International Criminal Court

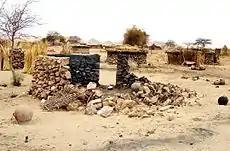
The UN Security Council referred the situation in Darfur to the ICC in 2005.

The Office of the Prosecutor (OTP) is responsible for conducting investigations and prosecutions. It is headed by the Prosecutor of the International Criminal Court, who is assisted by one or more Deputy Prosecutors. The Rome Statute provides that the Office of the Prosecutor shall act independently; as such, no member of the Office may seek or act on instructions from any external source, such as states, international organisations, non-governmental organisations or individuals.